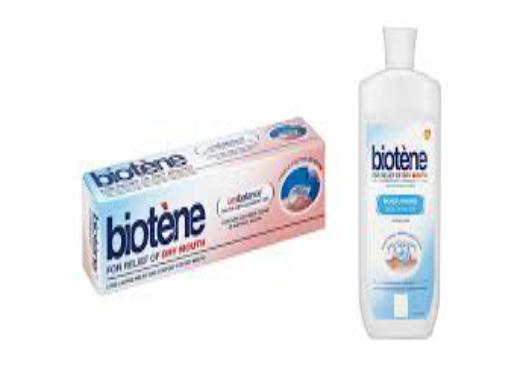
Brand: biotene
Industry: Medical